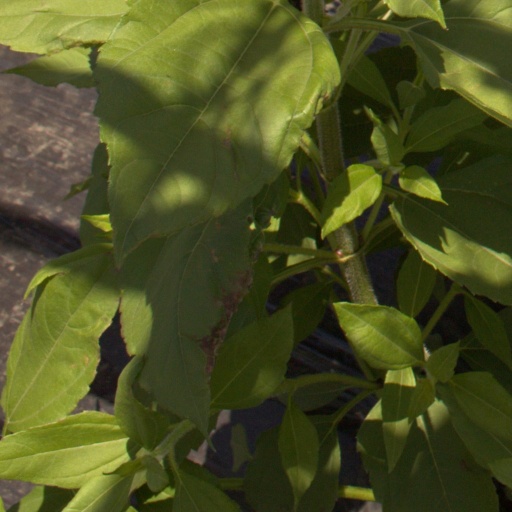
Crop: Jerusalem artichoke